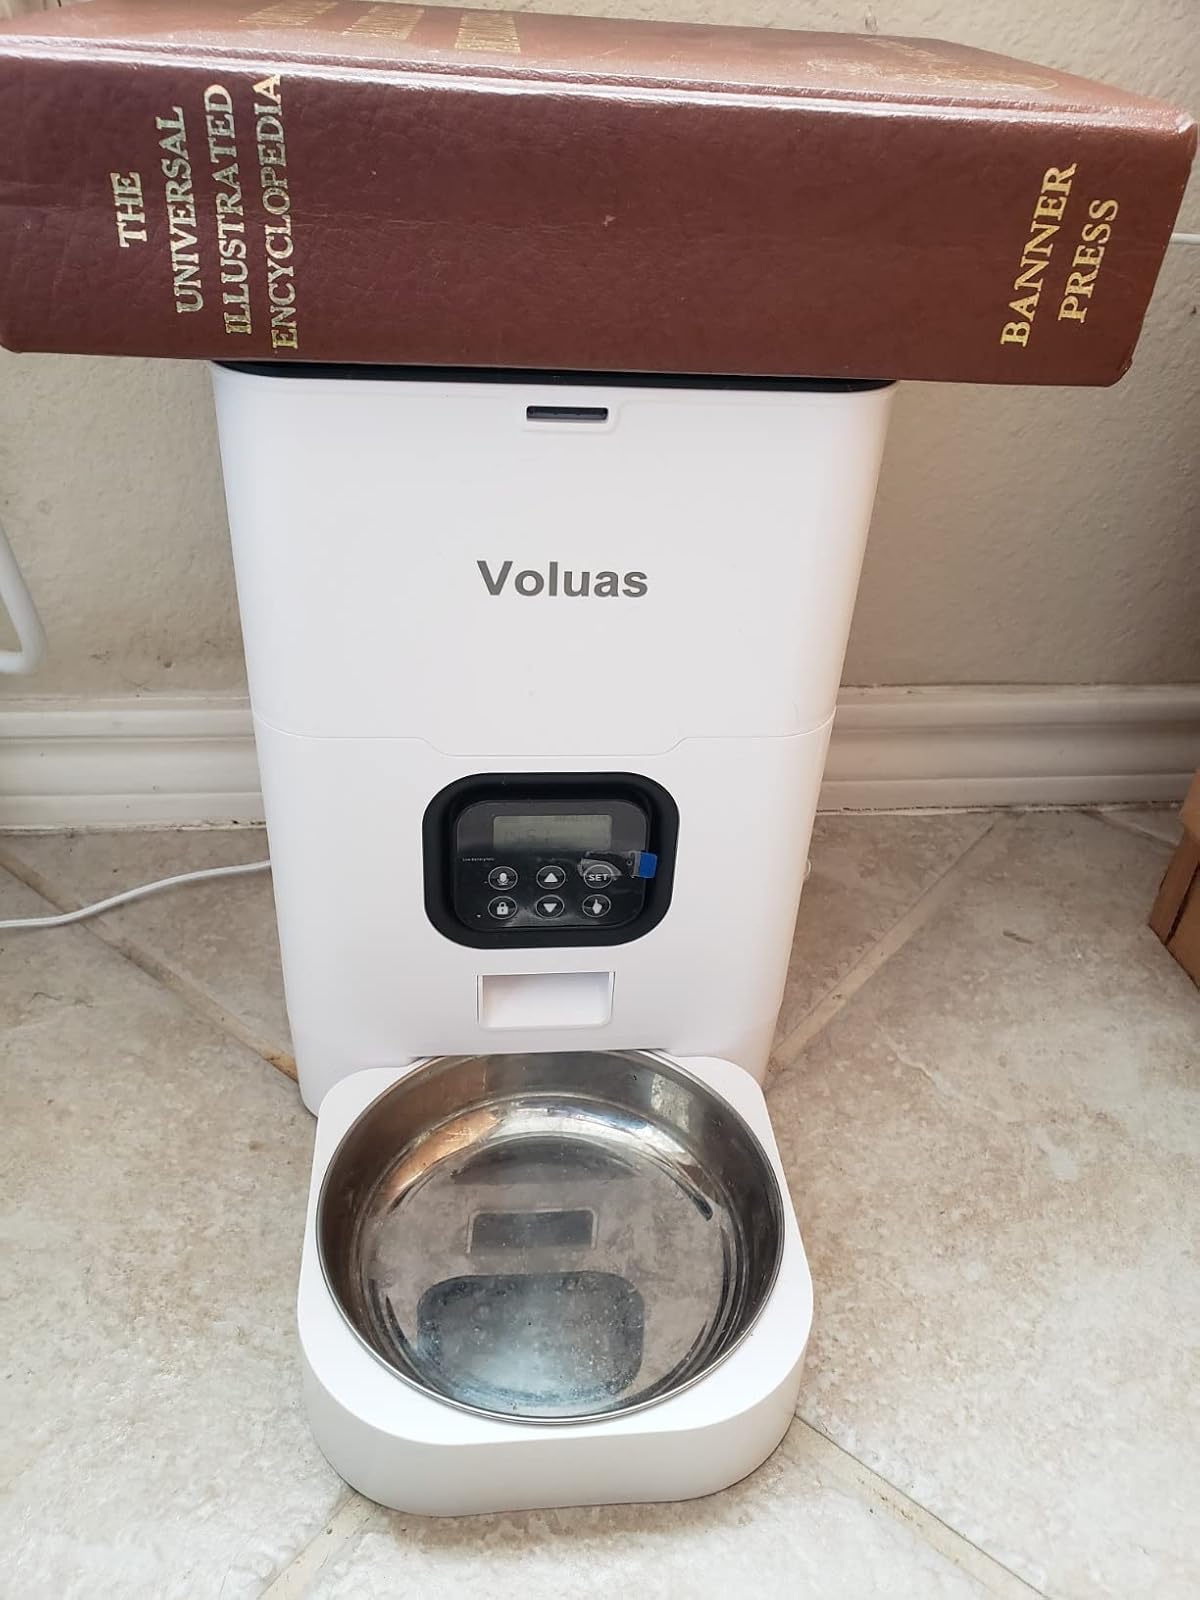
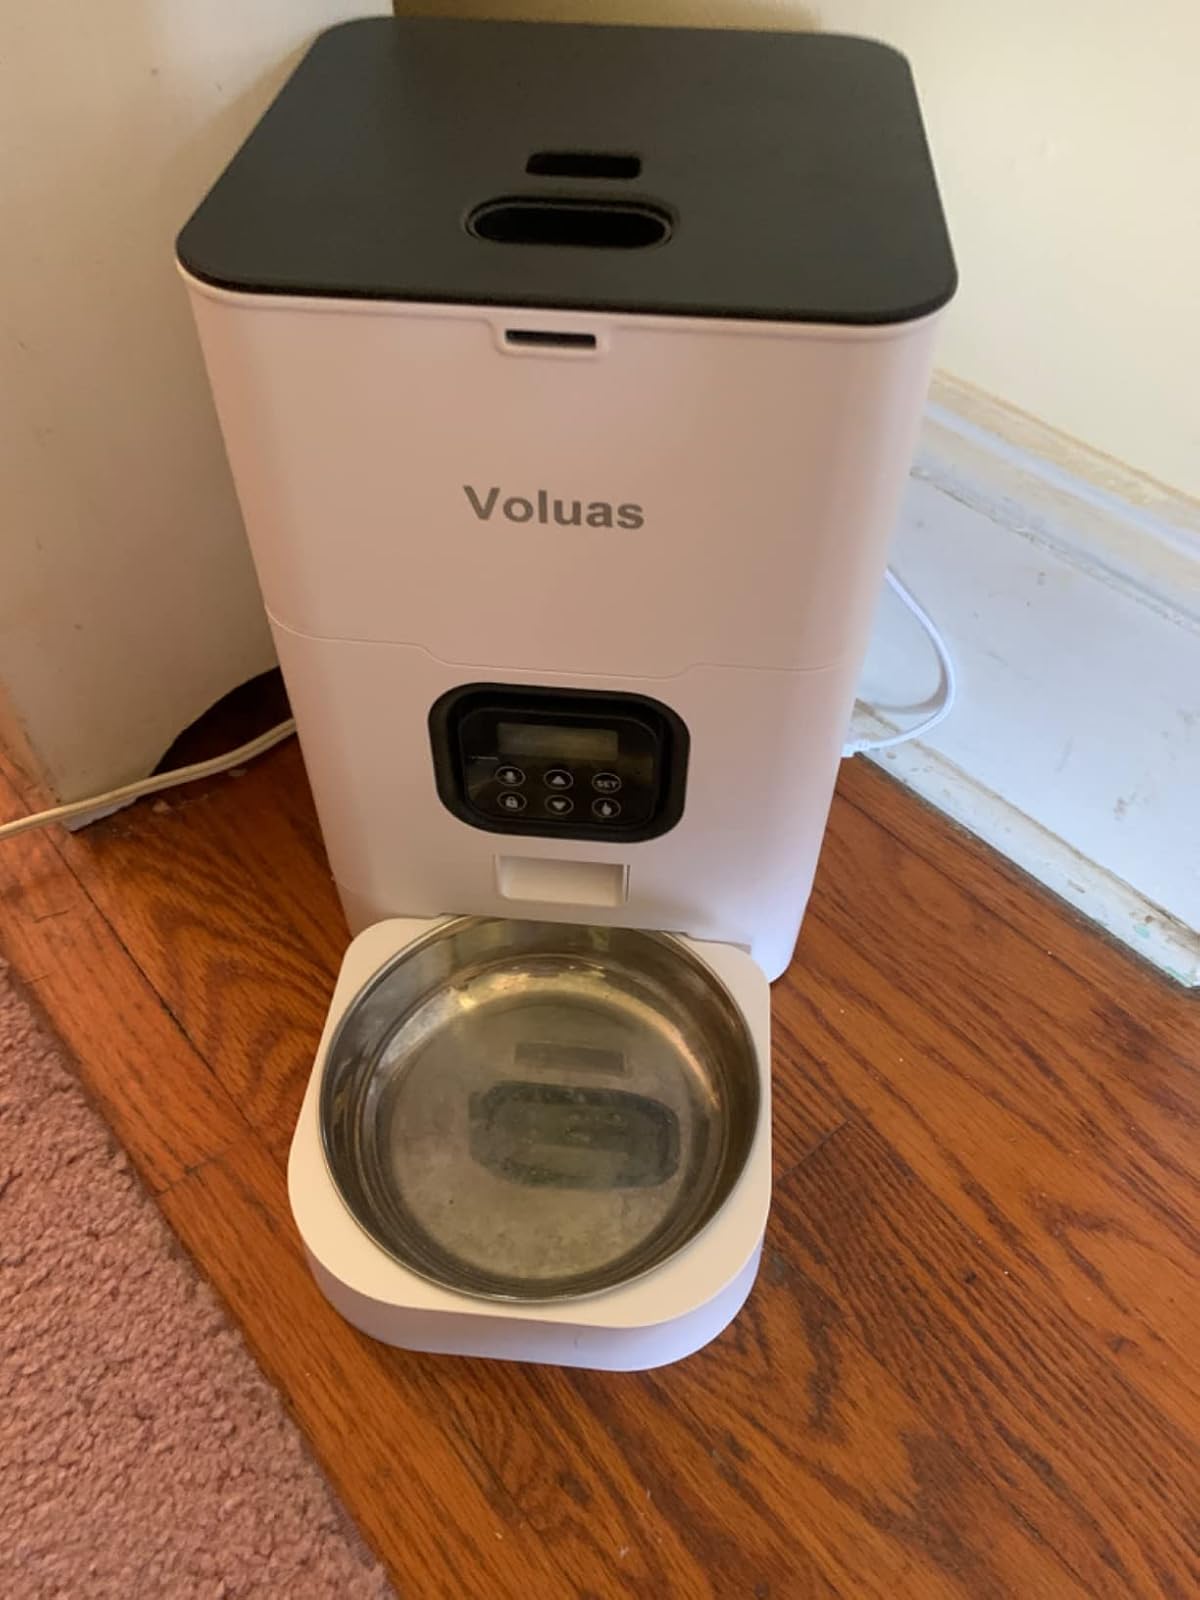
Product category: items_feeder
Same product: yes